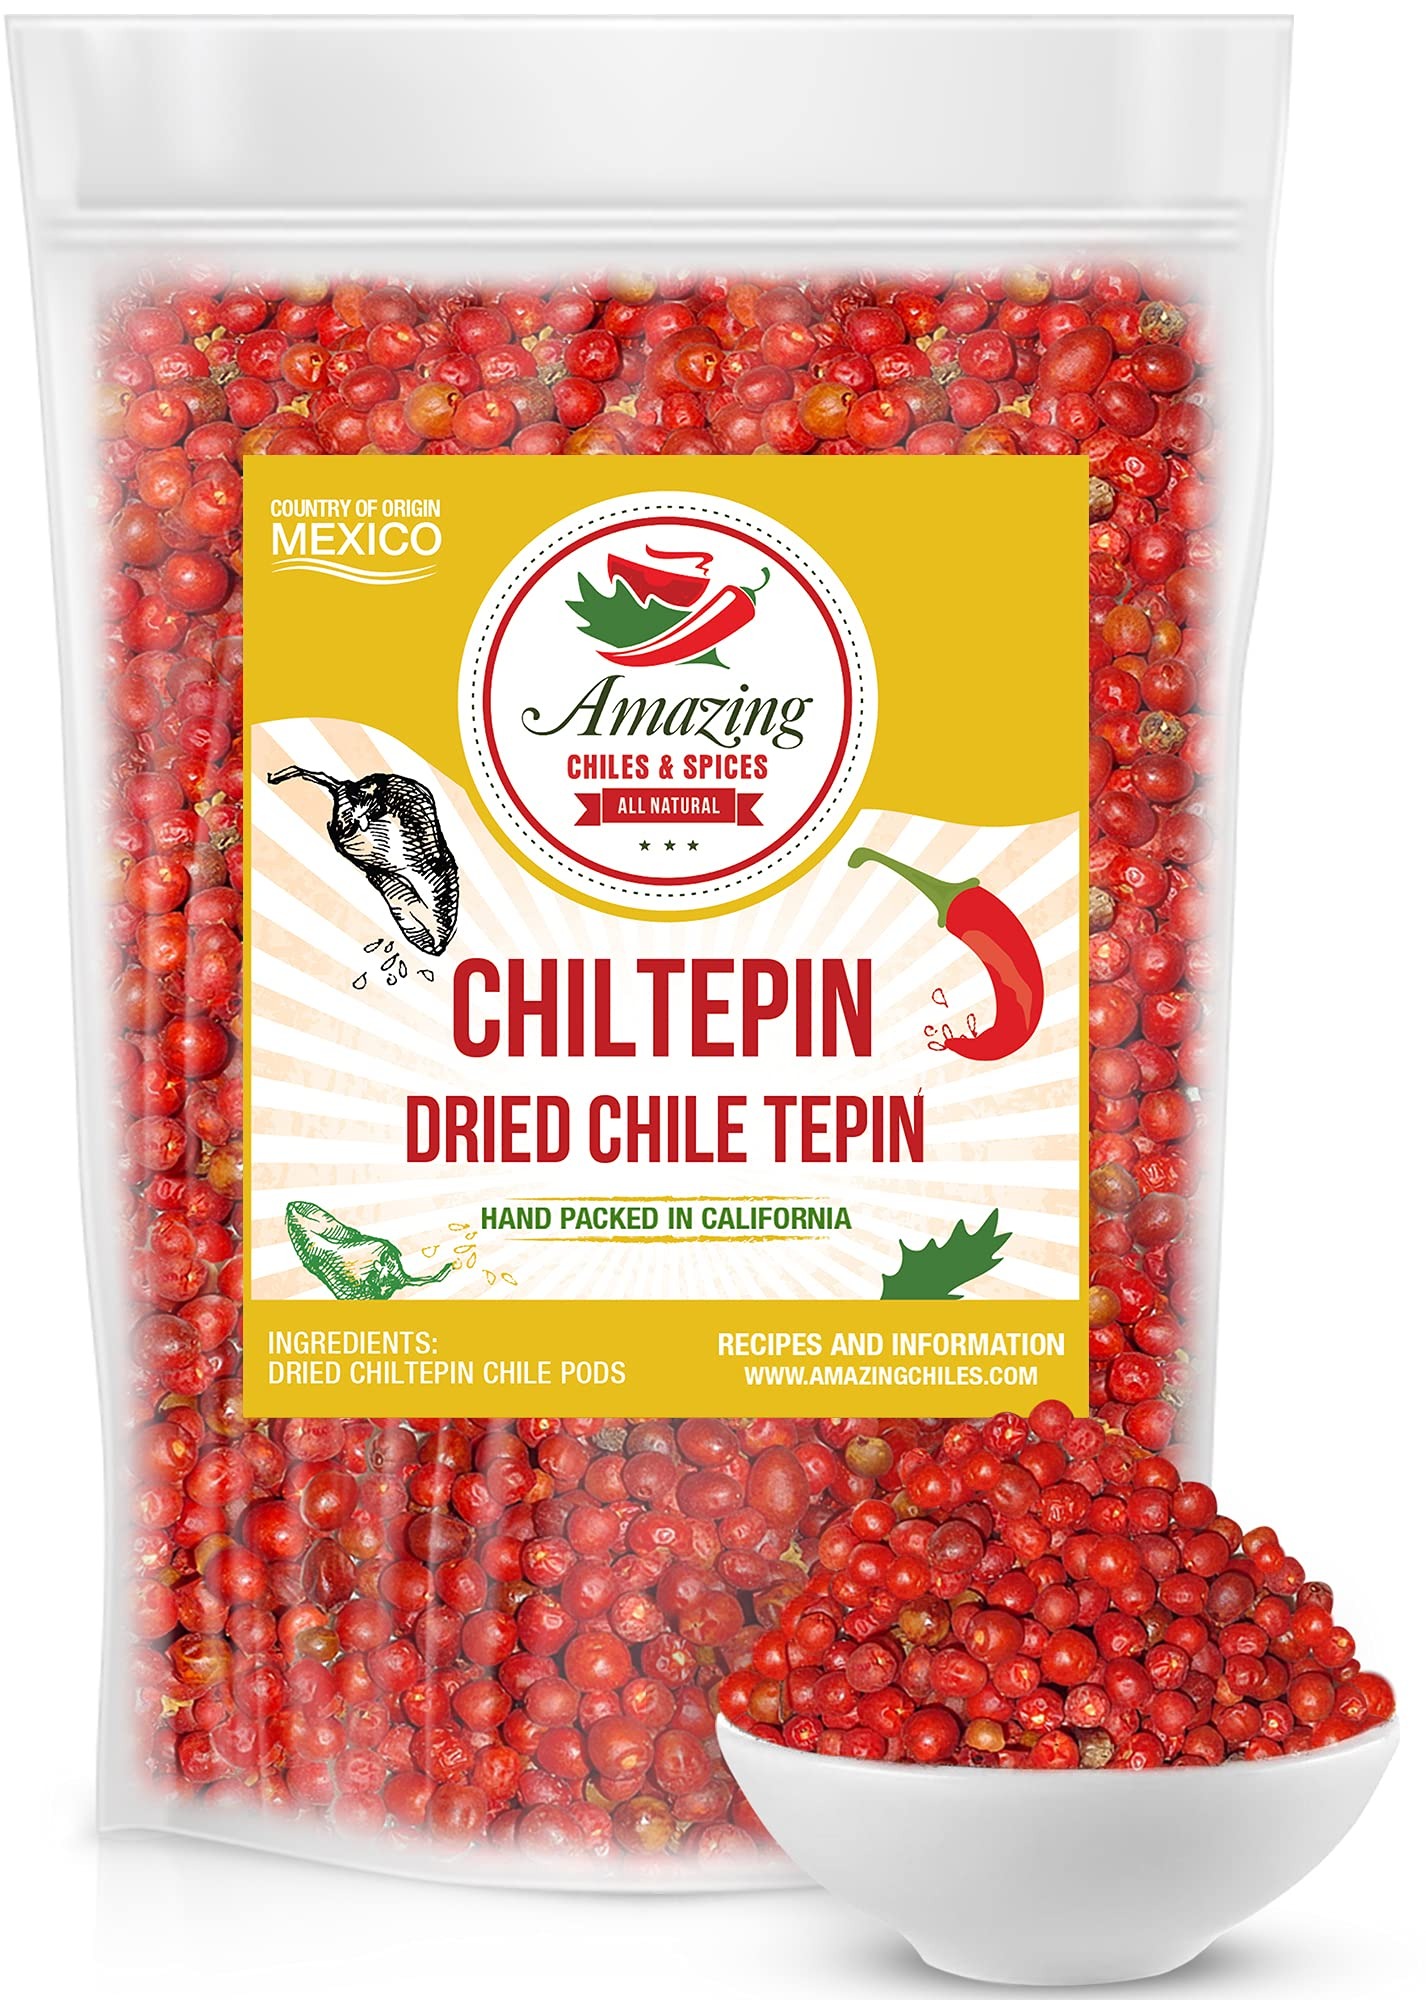
Item Name: Dried Chiltepin Peppers (Chile Tepin) – 1oz Bag - Great For Use with Seafood, Sauces, Stews, Salsa, Meats. Very Hot with a Smoky Flavor. Air Tight Resealable Bag. By Amazing Chiles & Spices.
Bullet Point 1: Dried Chiletepin – Chile Tepin Peppers
Bullet Point 2: High Heat – Very Spicy – Smokey Flavor
Bullet Point 3: Premium - 100% All Natural
Bullet Point 4: Packed With Pride In a Resealable Bag - Carefully hand packed in our spice shop to ensure the highest quality.
Bullet Point 5: Freshness Promise - We promise the chilies you receive will be fresh and flavorful.
Product Description: Chiltepin is an extremely hot pepper. The Chile tepin pepper is a tiny, round or oval shaped about the size of a pea. This chile pepper is grown throughout the U.S. and Mexico. It has a smoky flavor and is used in seafood, salsas, soups and meat dishes. This pepper is often sun dried and used as a seasoning.
Value: 1.0
Unit: Ounce

Price: 9.87